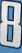
Number: 8